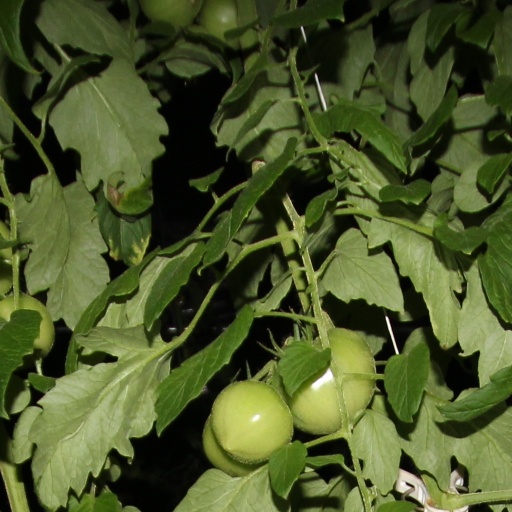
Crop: tomato